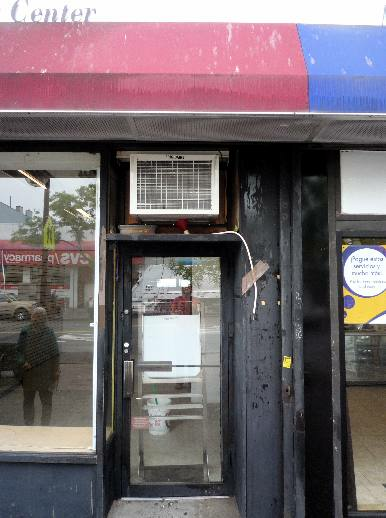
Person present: Yes